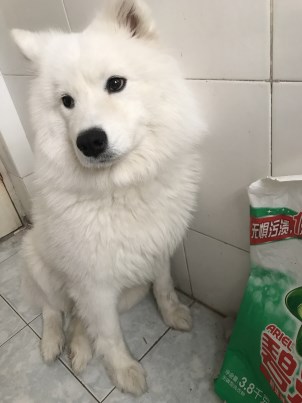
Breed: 2192-n000088-Samoyed